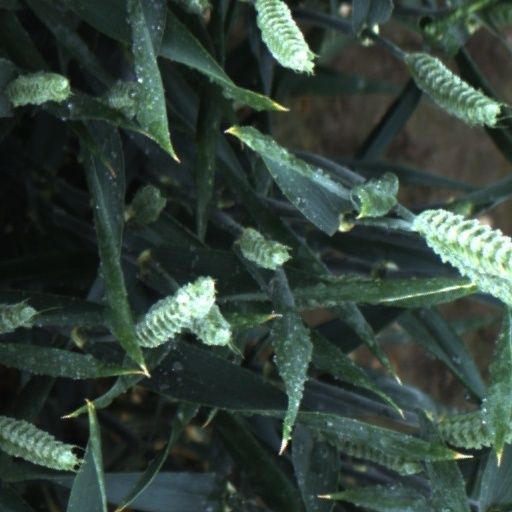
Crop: wheat